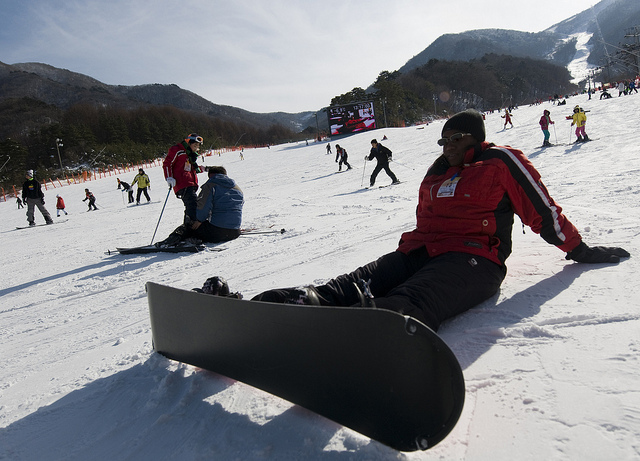
user: Given an image and a question. Answer the question in a short answer. Question: On which slope are these skiers and snowboarders? Short Answer:
assistant: mountain